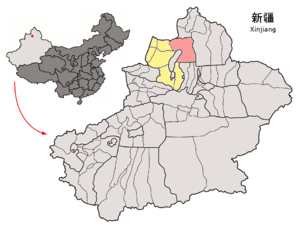
Le xian autonome mongol de Hoboksar est un district administratif de la région autonome du Xinjiang en Chine. Il est placé sous la juridiction de la préfecture de Tacheng.